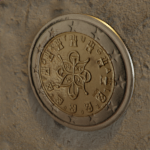
Coin value: 2euro
Country: pt
Edition: standard